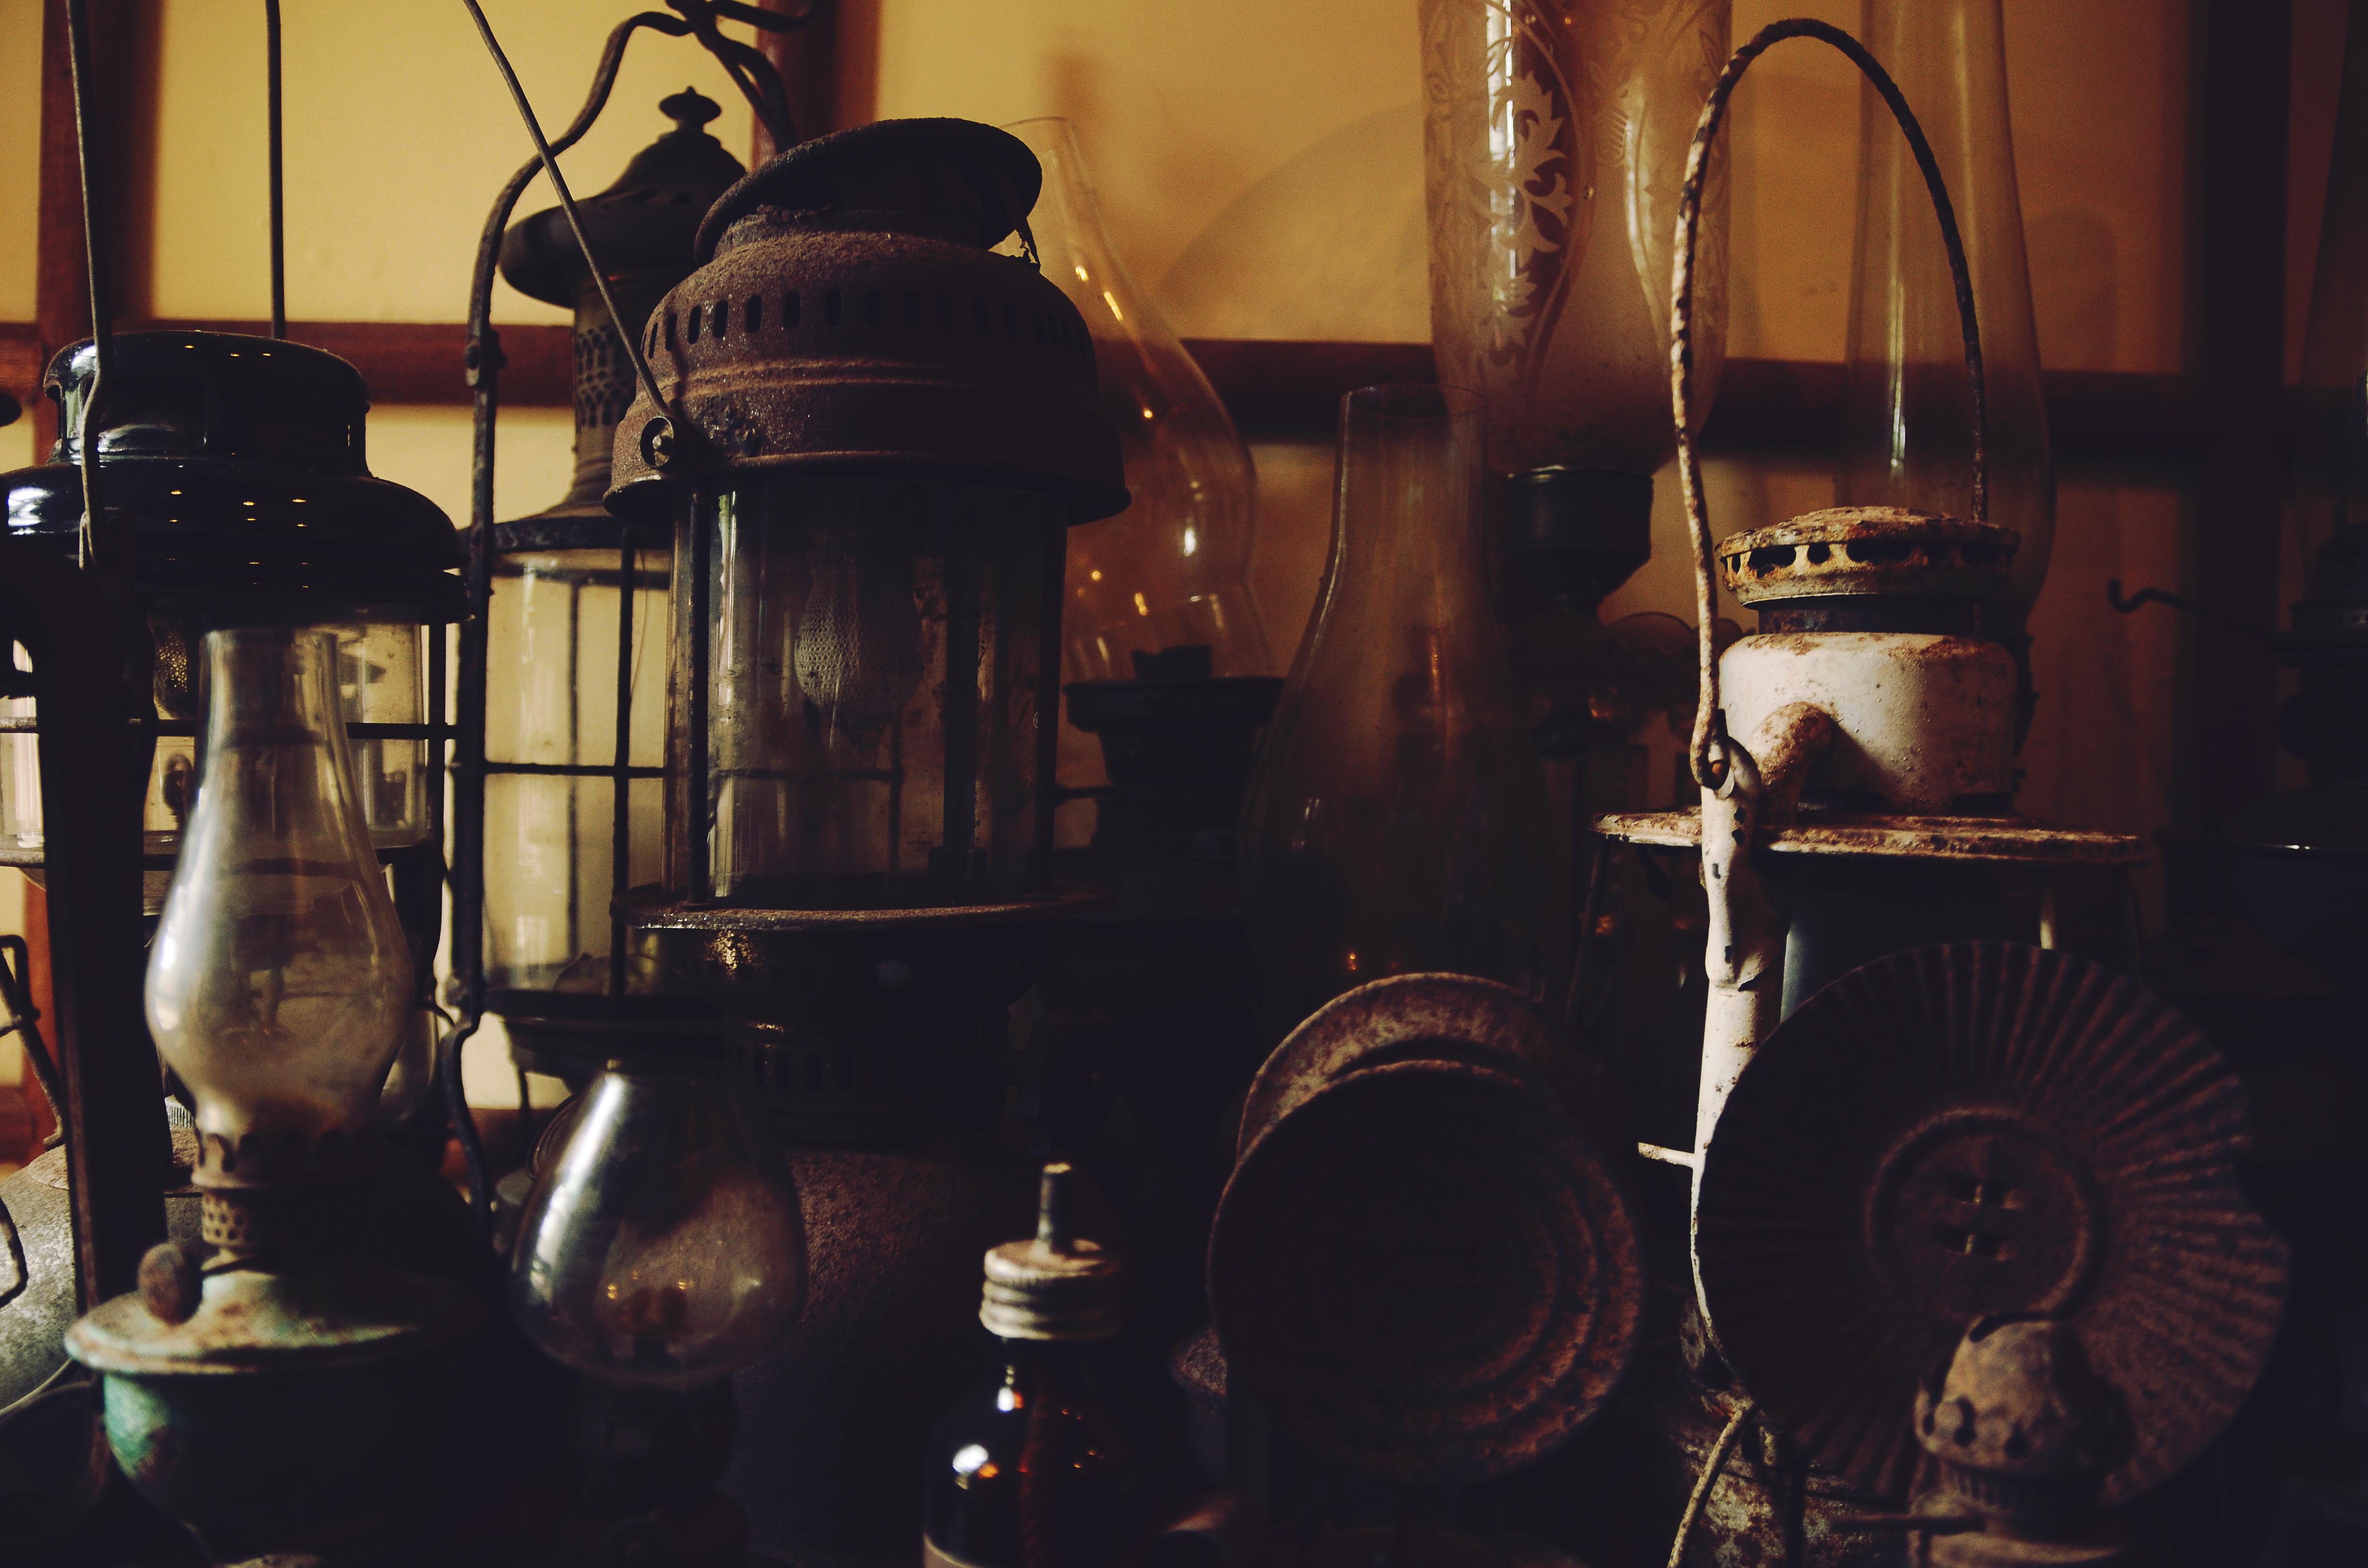
light, darkness, lighting, man made object